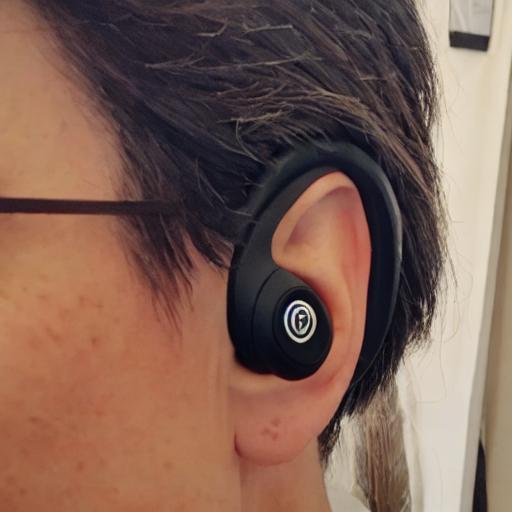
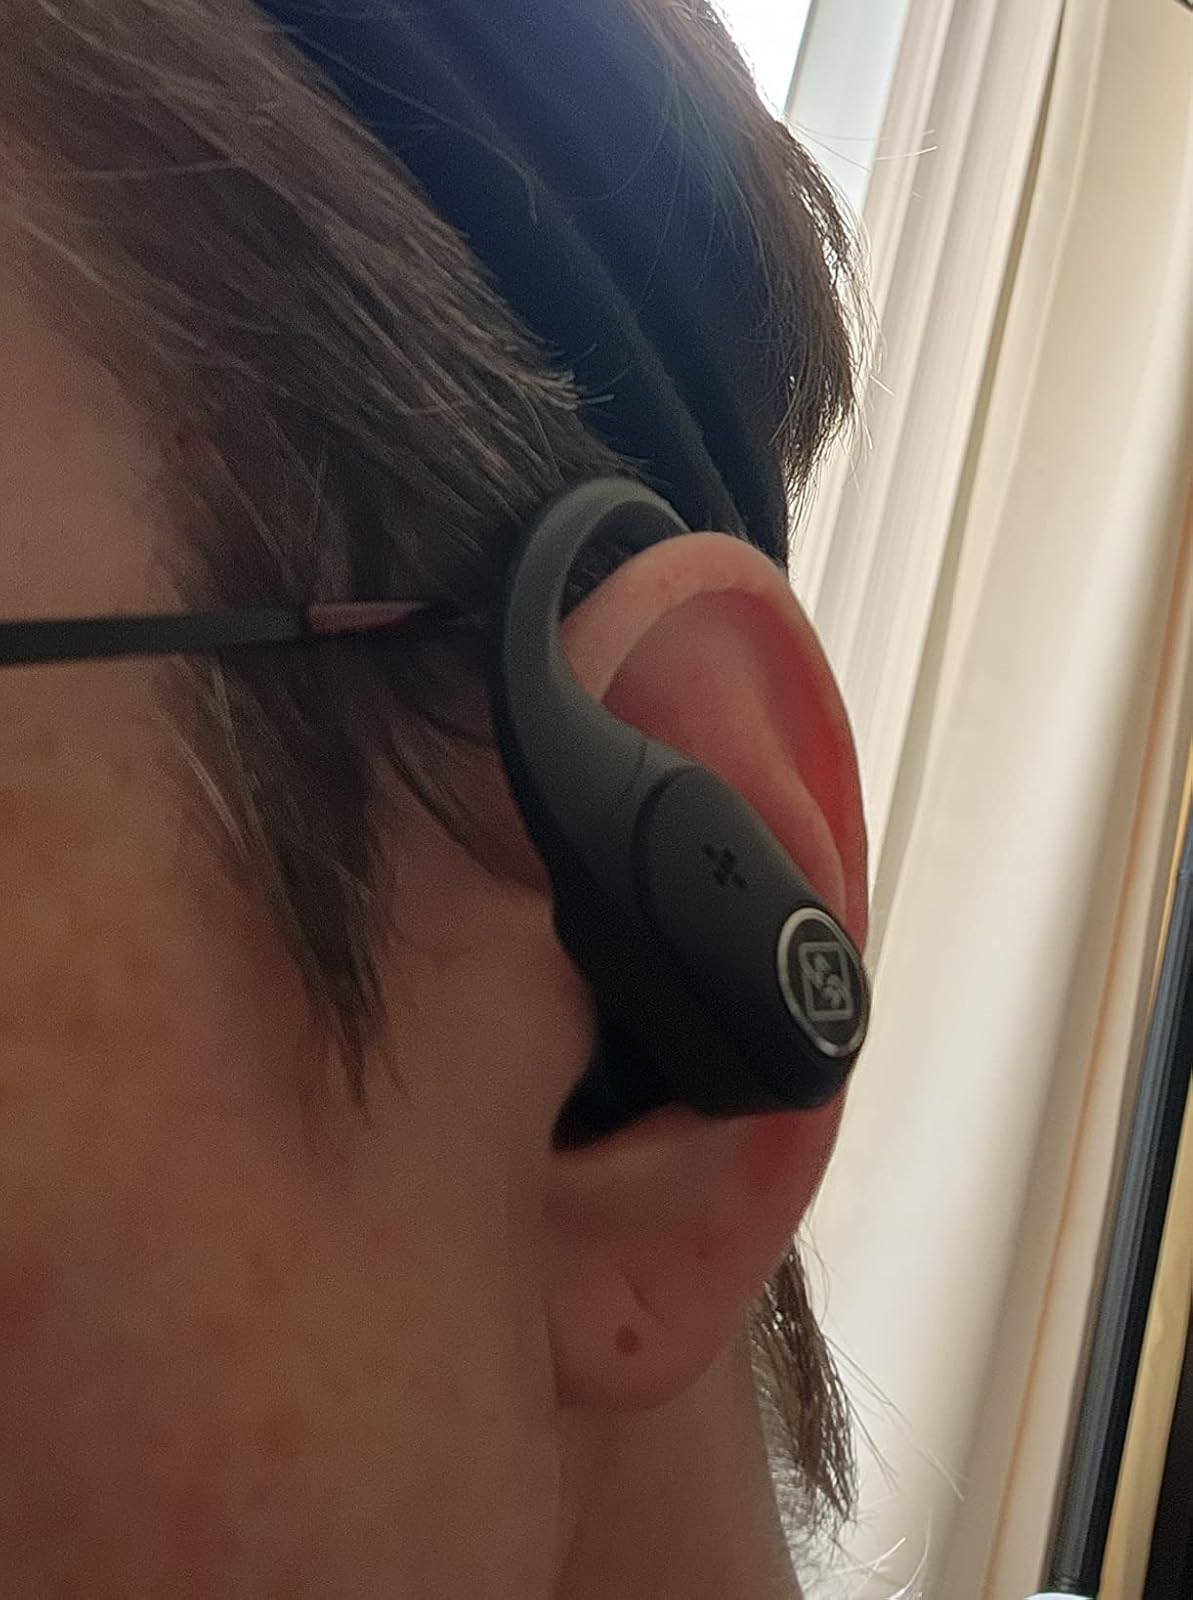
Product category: earbuds
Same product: no